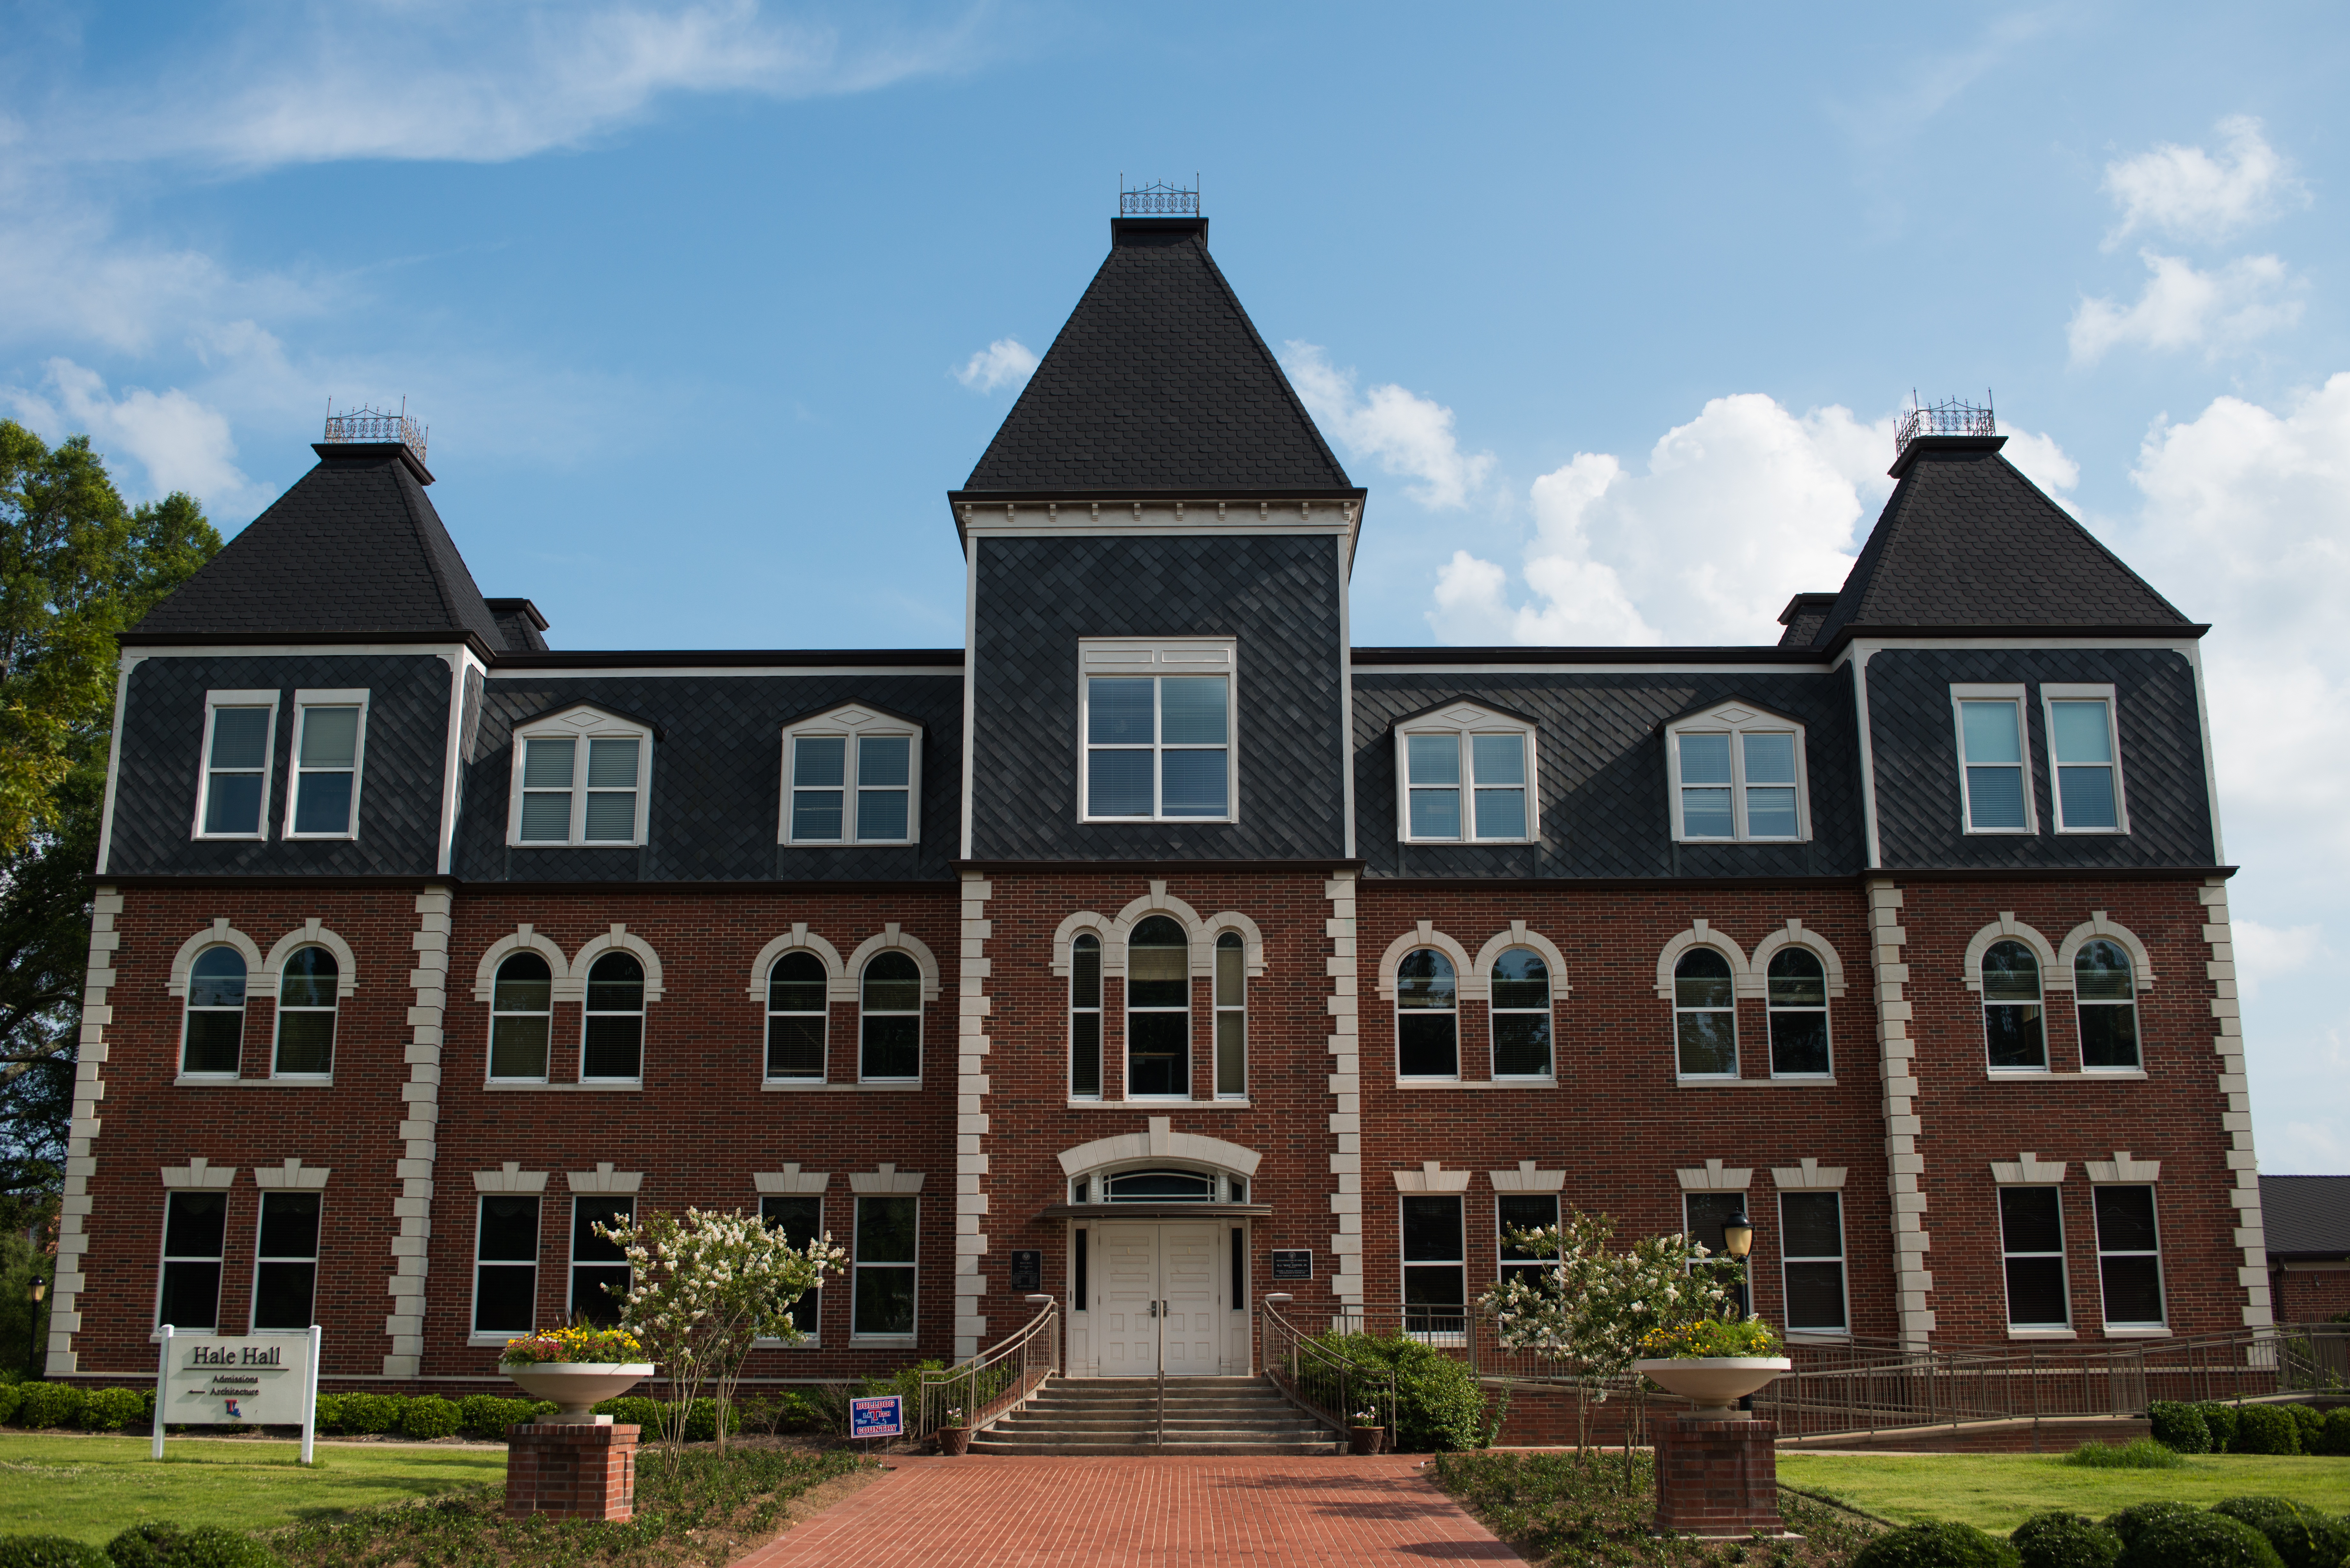
architecture, mansion, house, building, chateau, home, facade, property, exterior, university, school, estate, courthouse, manor house, stately home, residential area, louisiana tech, hale hall